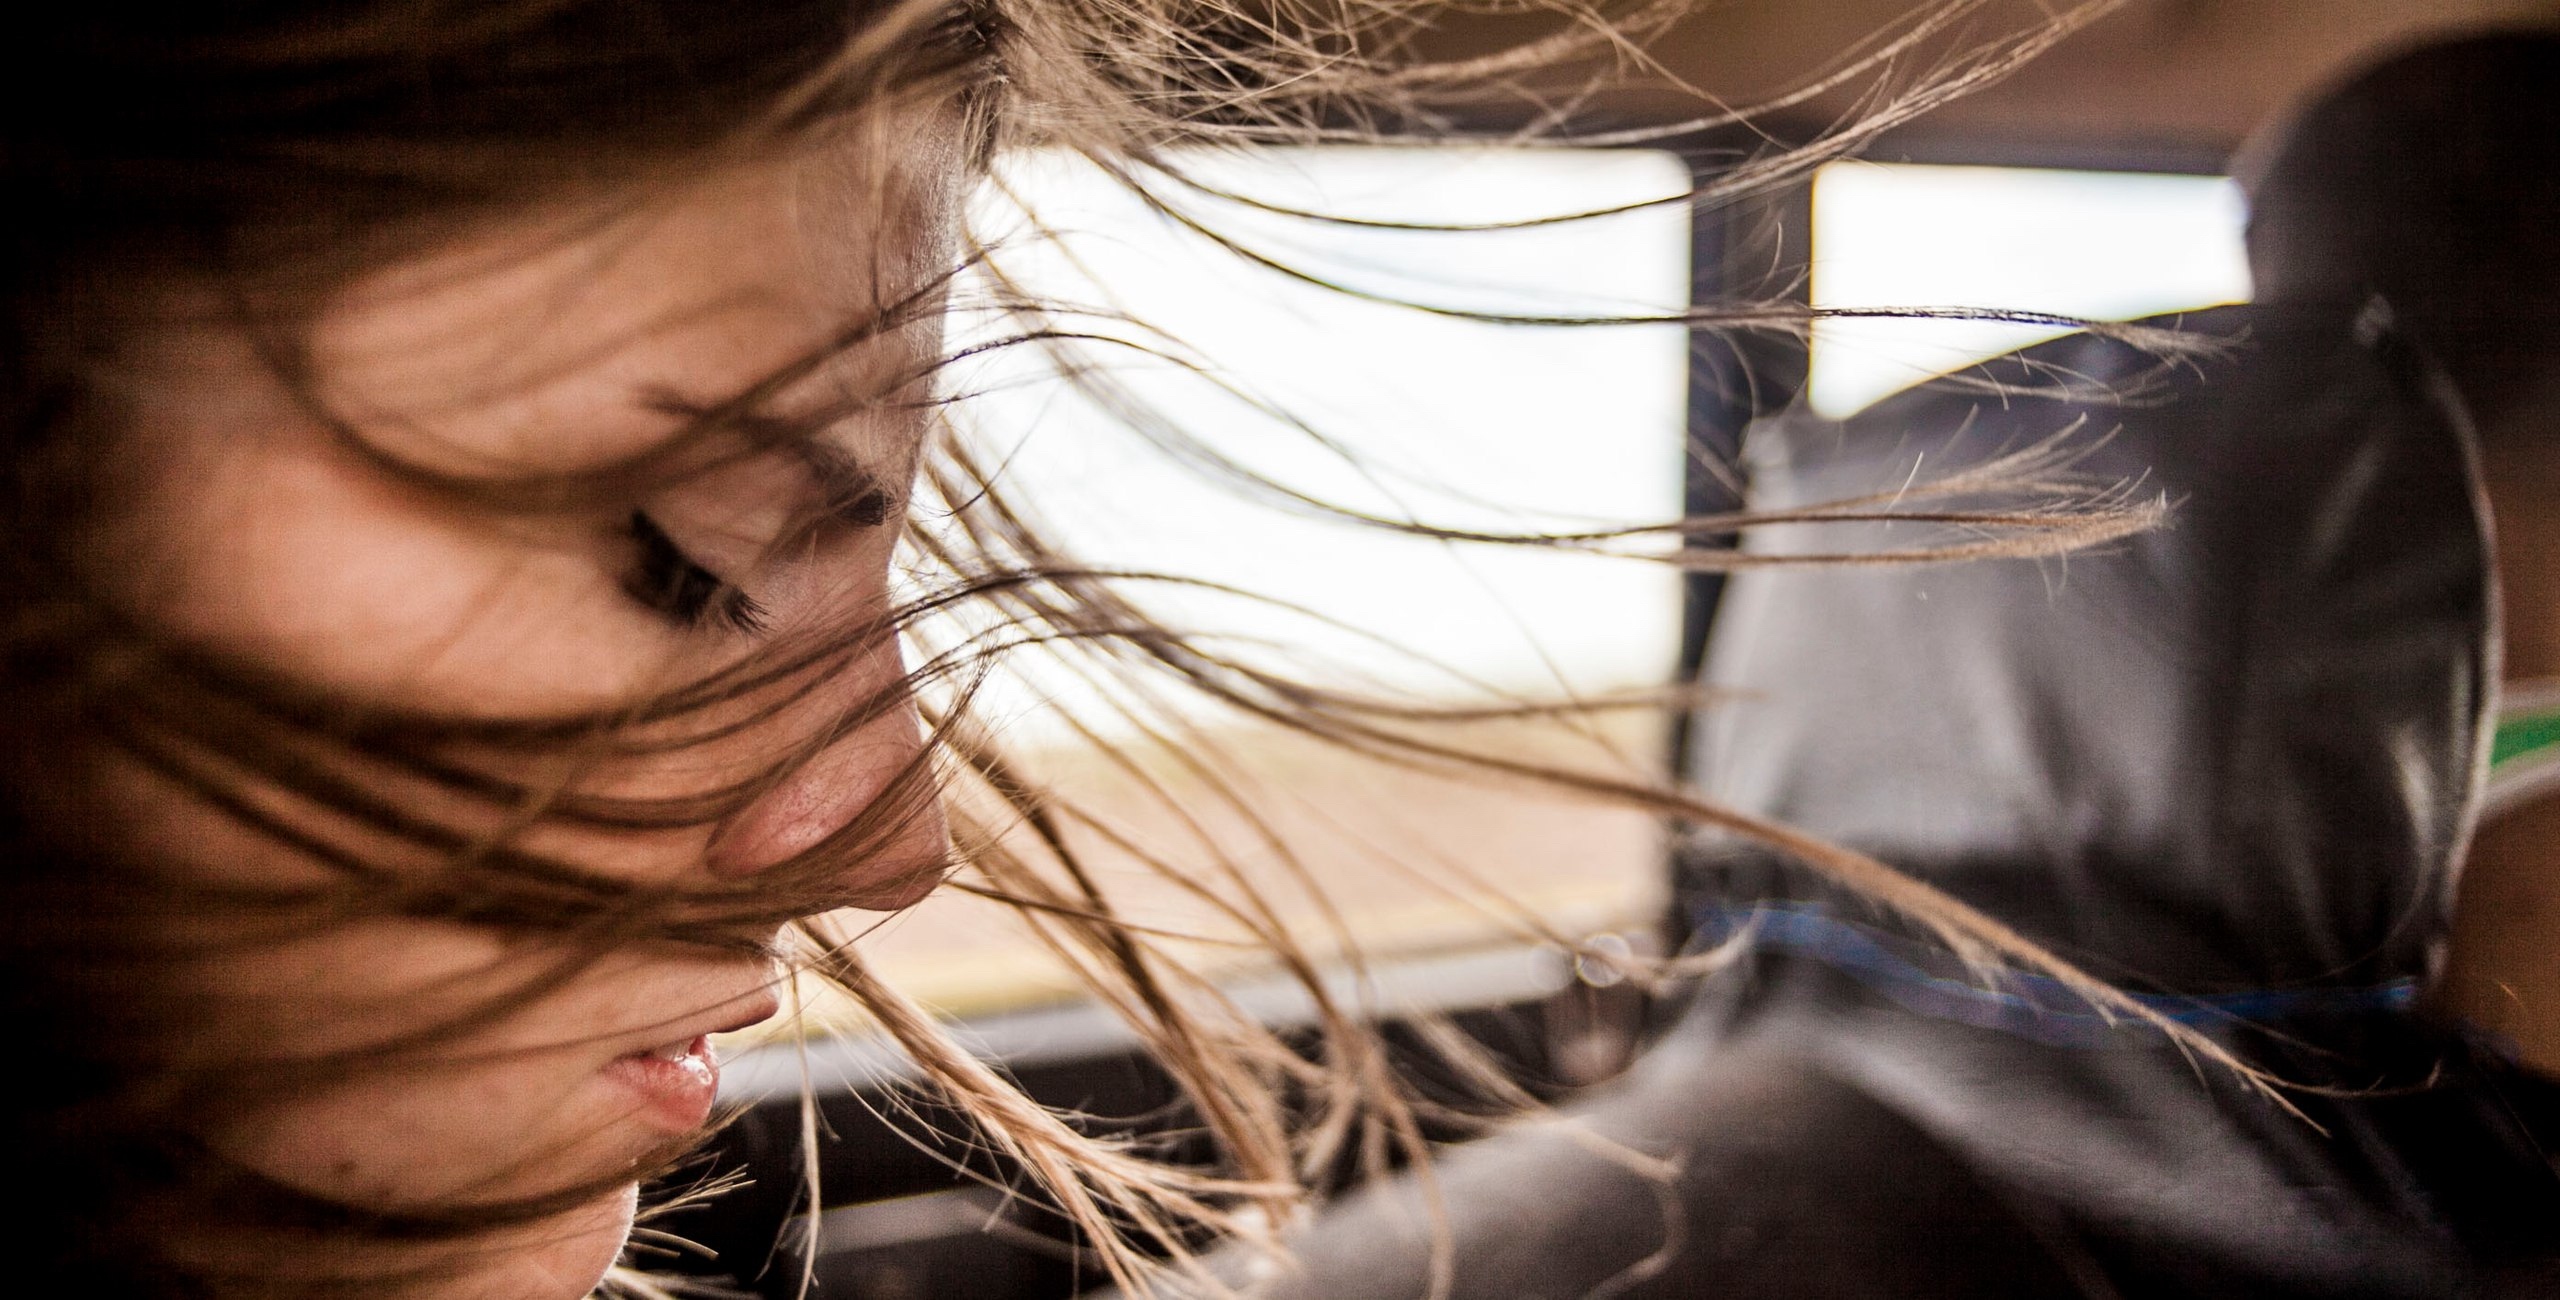
hand, person, girl, woman, hair, portrait, model, color, lady, smile, close up, human body, eye, head, skin, beauty, organ, blow, emotion, interaction, sense, famel